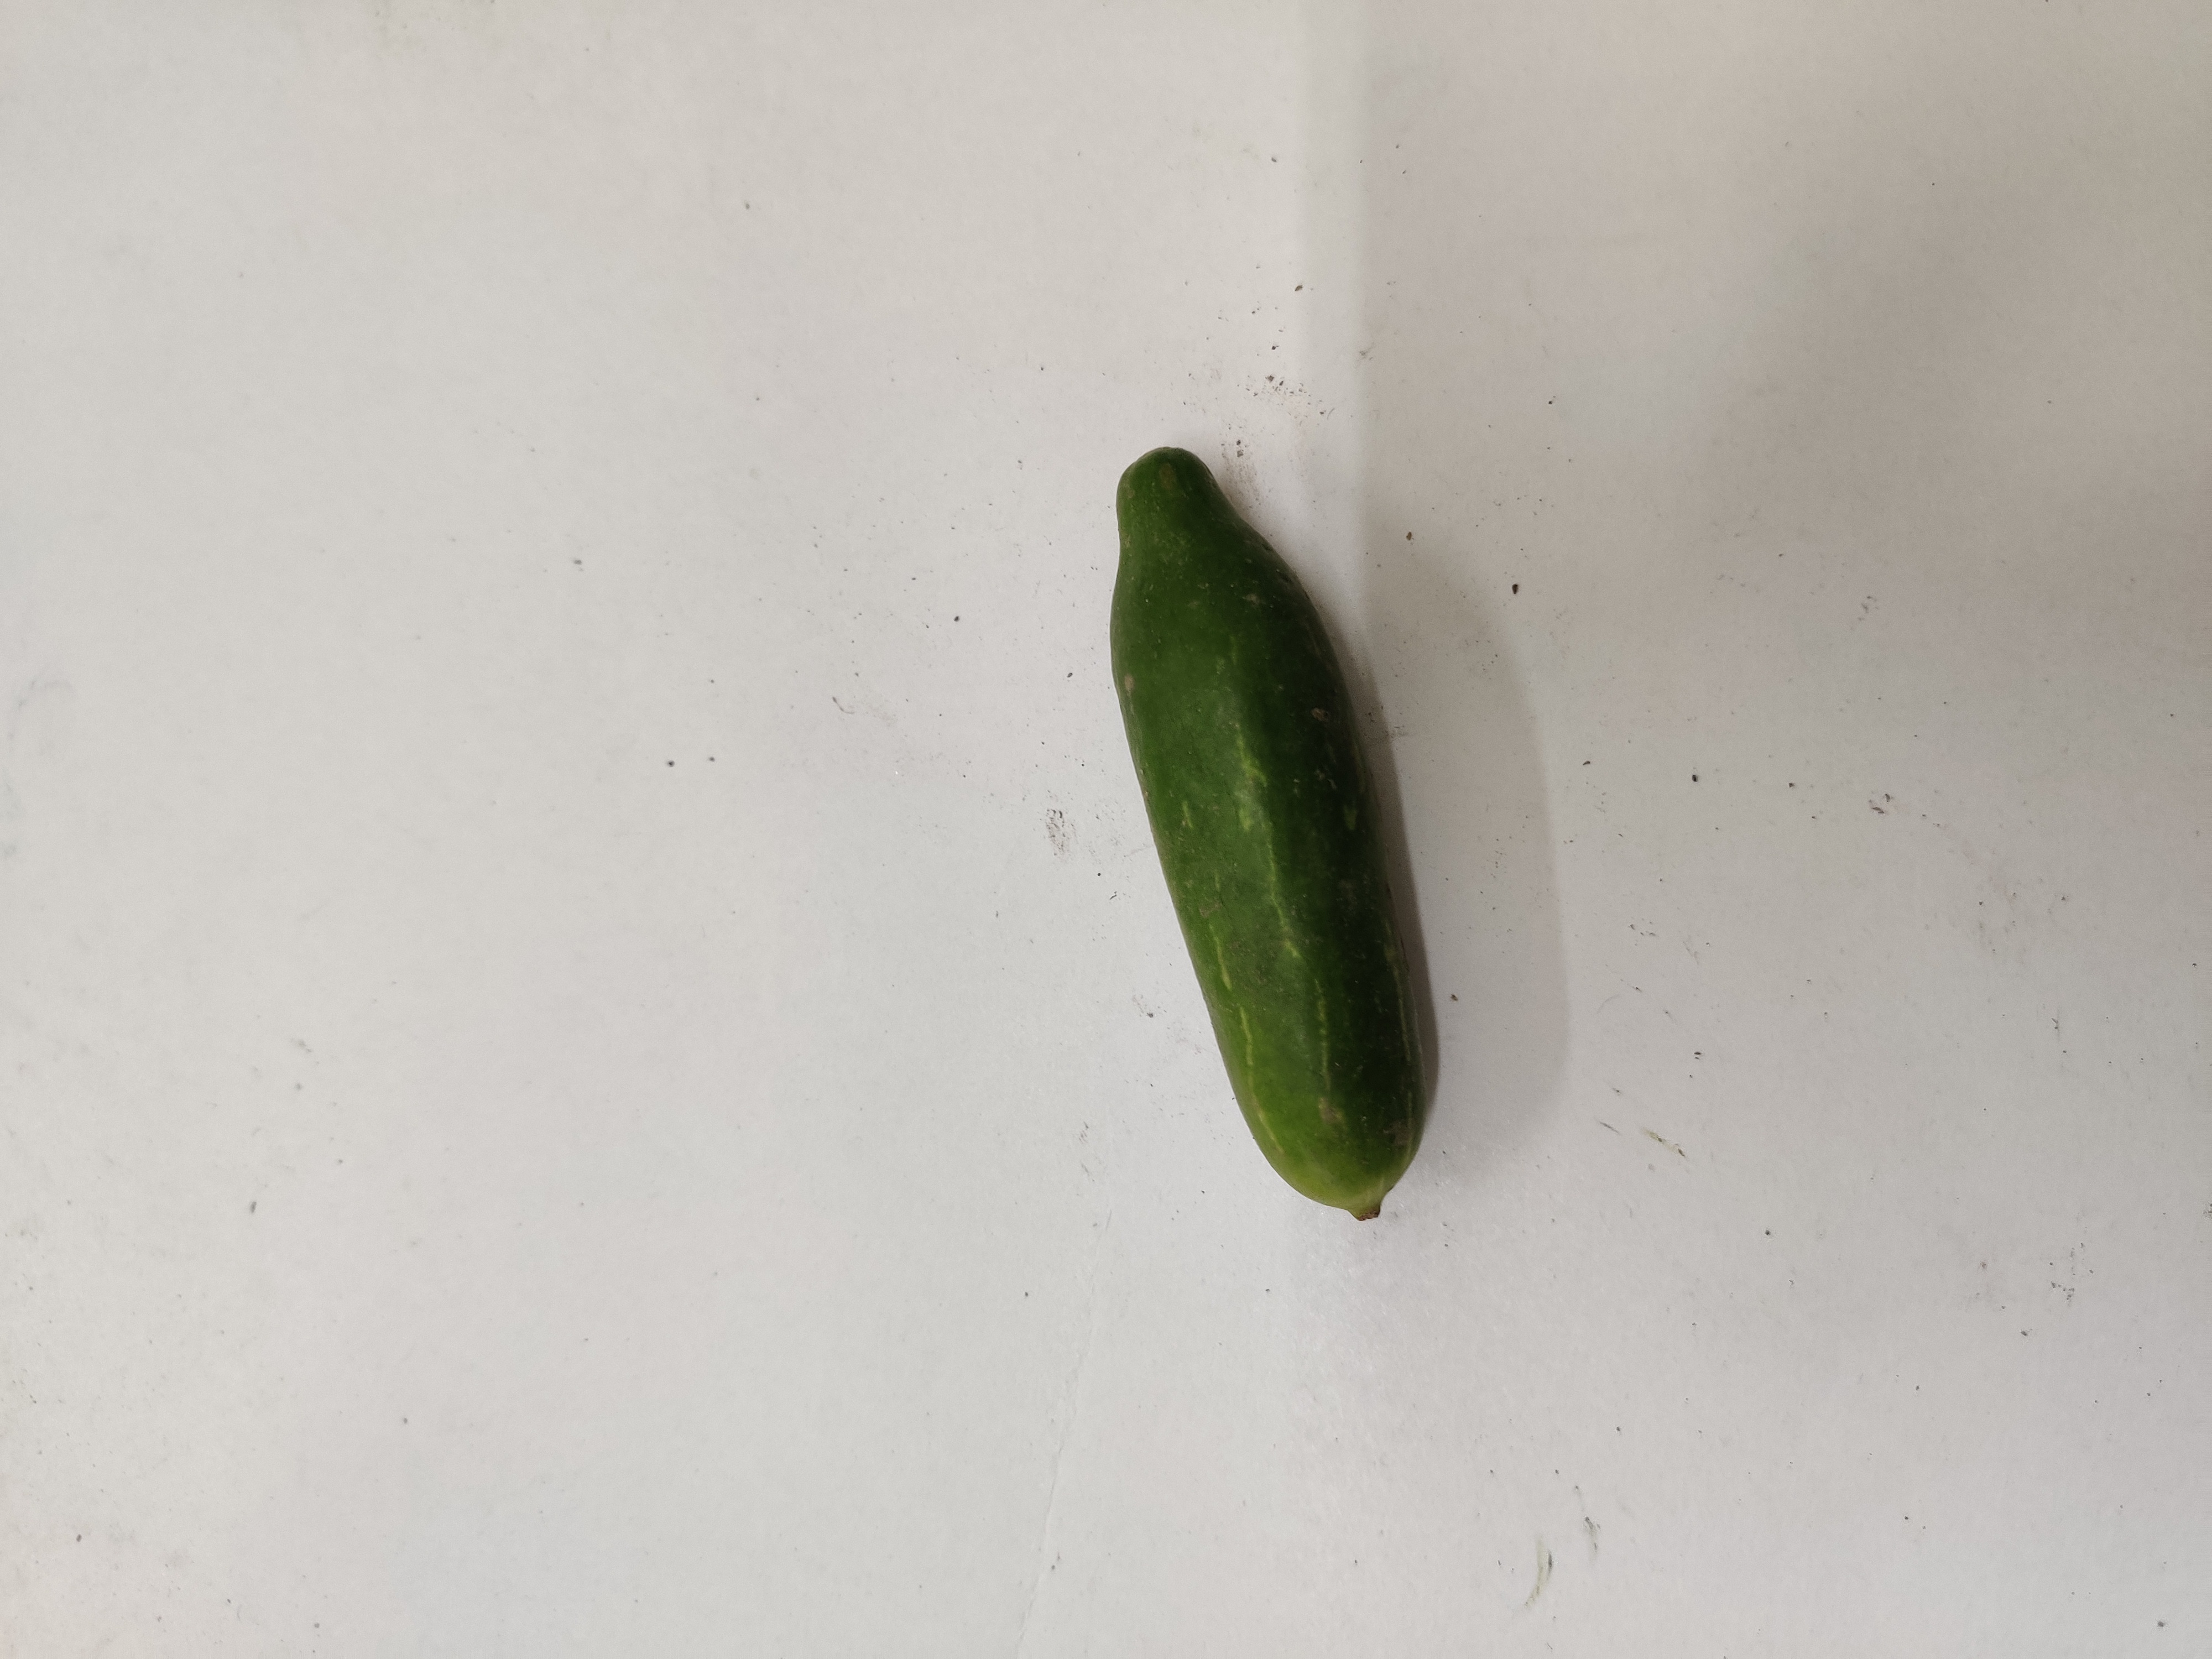
Crop: Ivy Gourd
Condition: Damaged